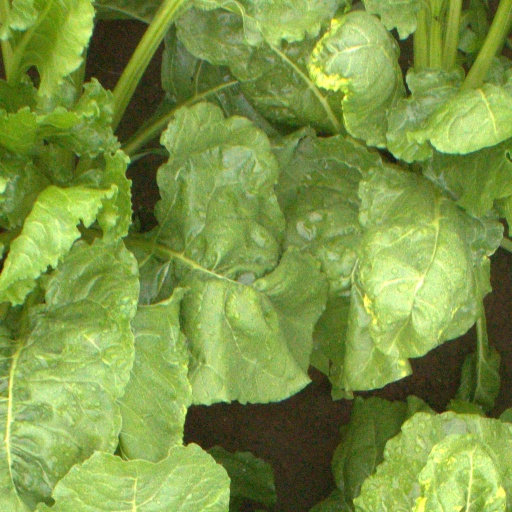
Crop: sugar beet